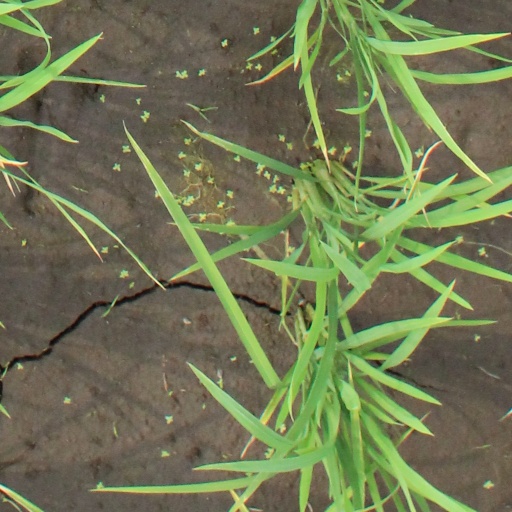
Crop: rice